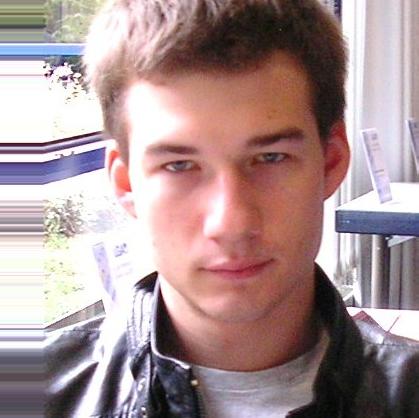
Age: 21